2022 Ontario municipal elections

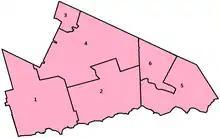
Map of Haldimand County's wards

Incumbent mayor Ken Hewitt ran for re-election. He ran in the 2022 Ontario general election for the Progressive Conservative Party of Ontario in Haldimand—Norfolk, losing to Independent Bobbi Ann Brady.